Weather of 2017

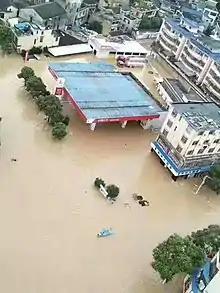
Flooding in China's Hunan province in July 2017

The following is a list of weather events that occurred in 2017.